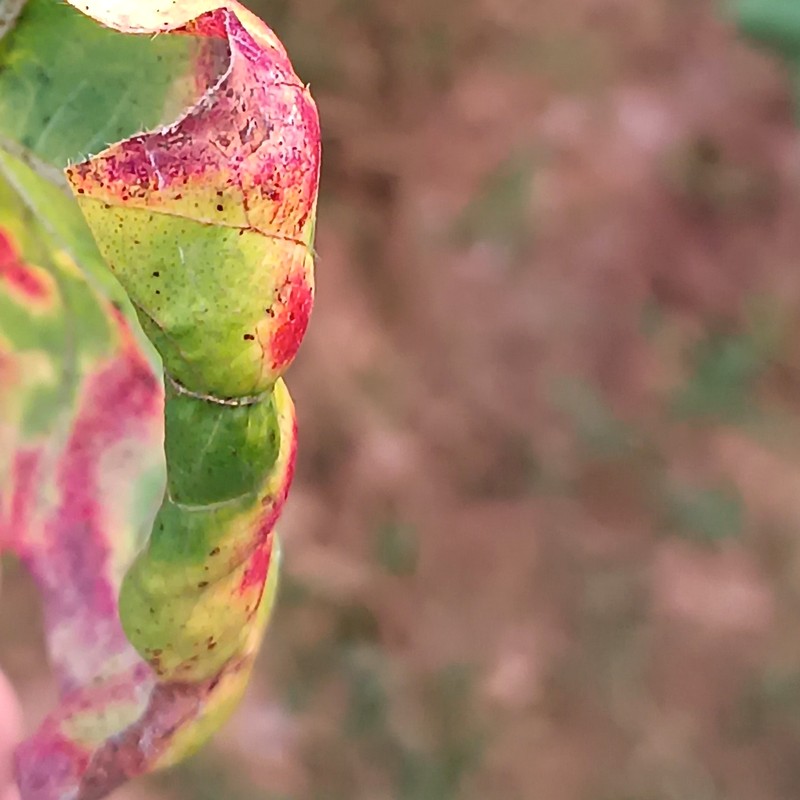
Label: Leaf Redding